No Smoking in Sarajevo

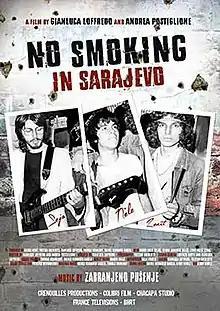

No Smoking in Sarajevo is a 2016 French documentary film by Gianluca Loffredo and Andrea Postiglione. The documentary explores the history of rock band Zabranjeno Pušenje through stories of three founding members; Sejo Sexon, Nele Karajlić and Fudo. The film was released on October 26, 2016, in Paris, France.